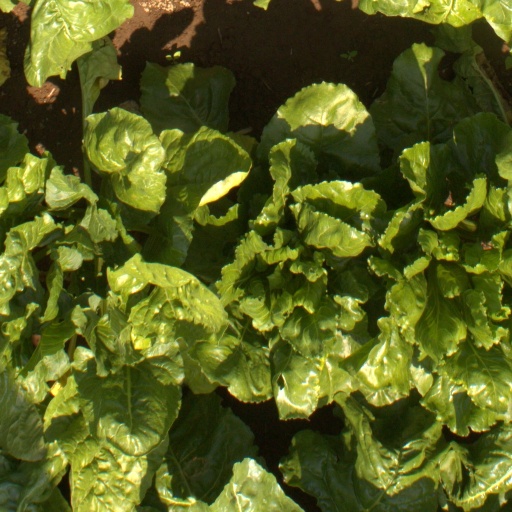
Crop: sugar beet